Juan Manuel Rodríguez

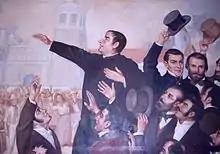
Some of the leaders of the Cry for Independence" on 5 November 1811 in San Salvador. (such as José Matías Delgado, Manuel José Arce and Juan Manuel Rodríguez) appear in the picture of Luis Vergara Ahumada."

He was one of the leaders of the independence movements in 1811 and 1814, together with Father José Matías Delgado and Manuel José Arce.